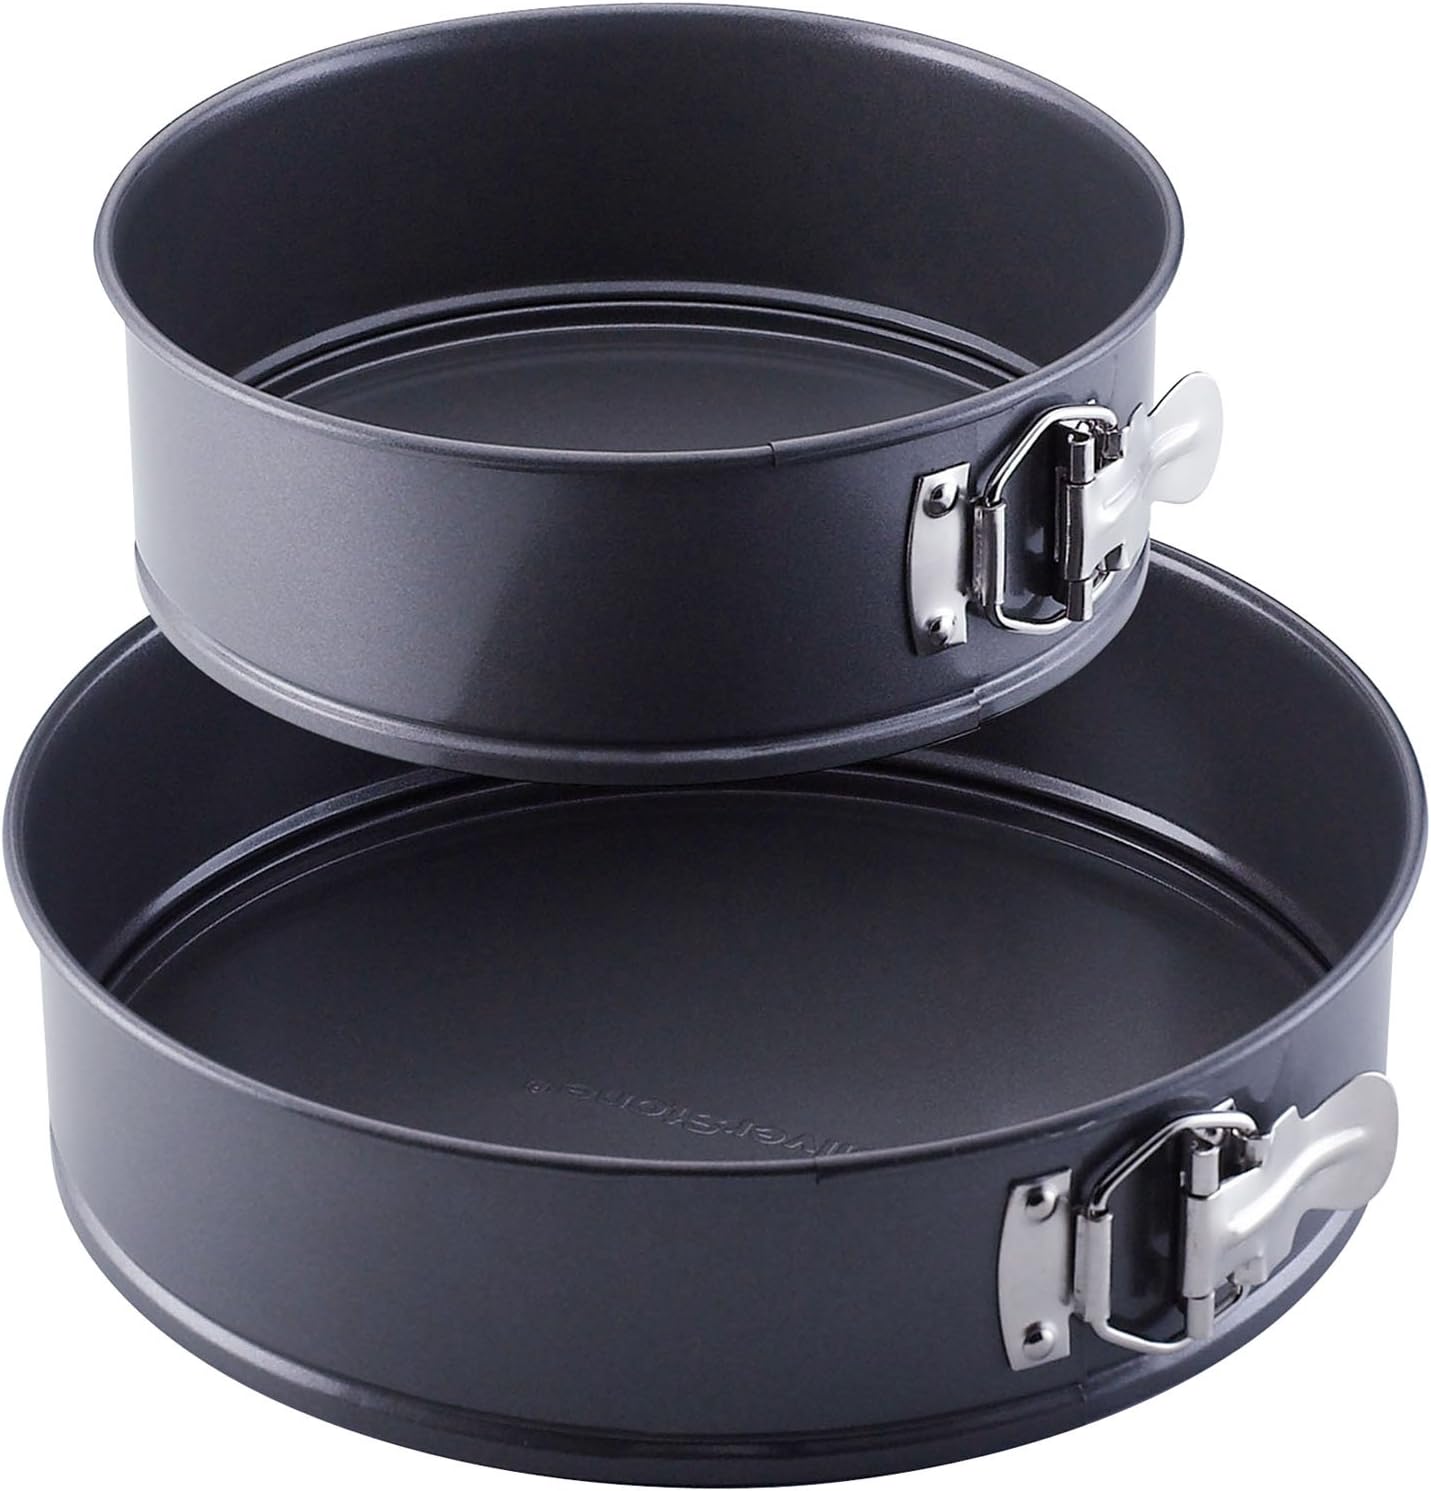
SilverStone Simply Baking Spring Form Pans, Set of 2
Category: Amazon Home
A spring form pan allows you to easily remove a delicate cake such as a cheesecake or torte without damaging it. Ours is made of even-heating heavy weight carbon steel with a nonstick coating to further aid you in easily releasing the cake from the pan.
Features: Set of 2 spring form pans; 8-inch and 10-inch | Heavy-weight carbon steel; nonstick surfaces inside and out | Easily releases cakes and tortes without damage | Hand wash; oven-safe to 500 degrees F | Covered by SilverStone's Quality Assurance Guarantee